James Woodforde

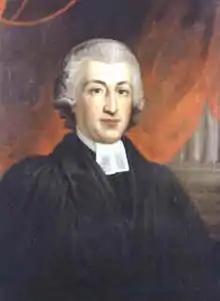
James Woodforde by his nephew Samuel Woodforde

James Woodforde (27 June 1740 – 1 January 1803) was an English clergyman, mainly in Somerset and Norfolk, remembered as the author of "The Diary of a Country Parson". This vivid account of parish life remained unpublished until the 20th century.